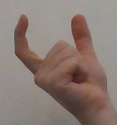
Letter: nun